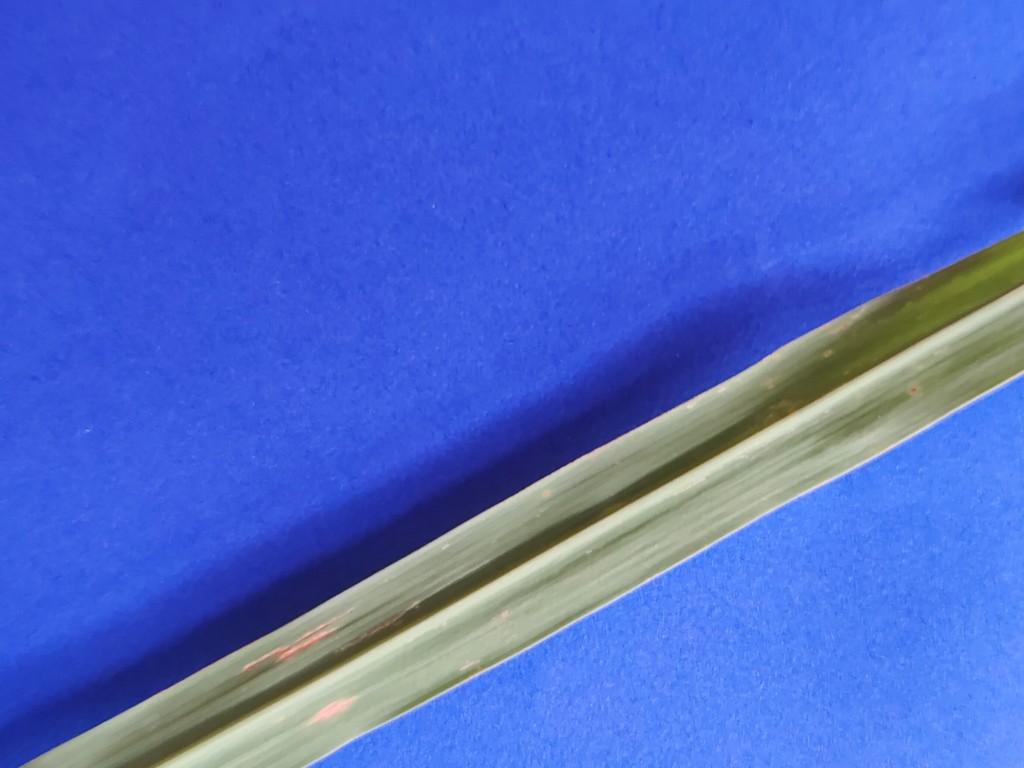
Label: Unhealthy